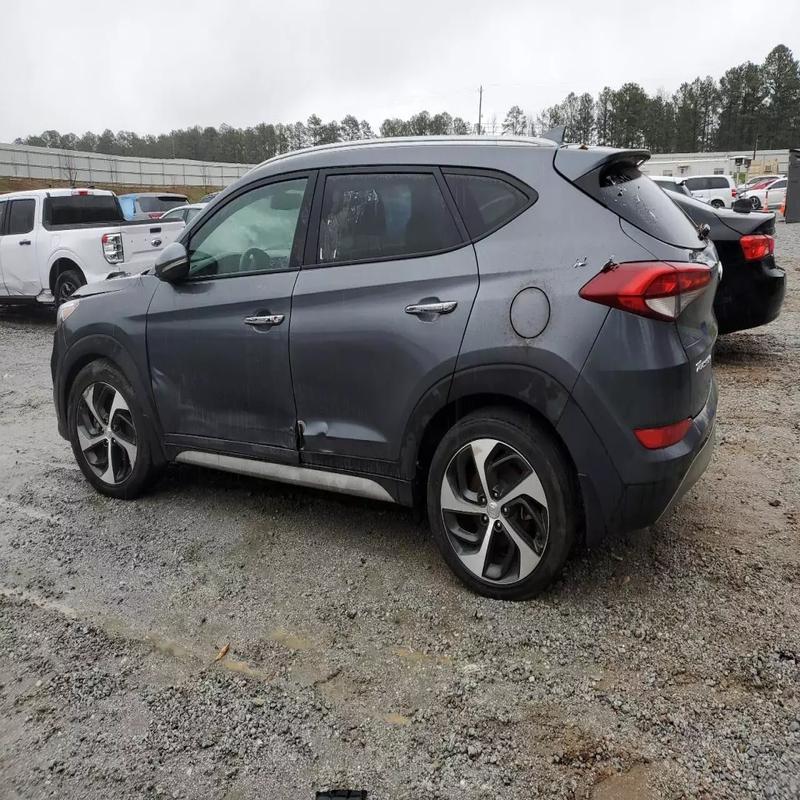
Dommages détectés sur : aile avant droite, porte avant droite, porte arrière droite, aile arrière droite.
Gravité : mineur